Felicita Vestvali

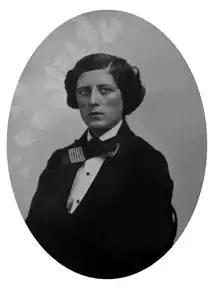

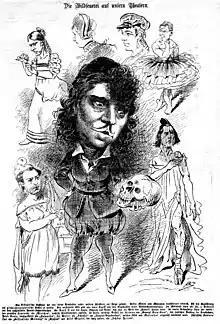
Cartoon of Felicita Vestvali as Hamlet, surrounded by of other actors and actresses famous for opposite-sex roles in Vienna; painted by Karel Klíč, 1869

Felicita Vestvali (born Anna Marie Stegemann, also known as Felicità von Vestvali; 23 February 1831 – 3 April 1880) was a German opera singer and actress. She became famous both in Europe and the United States.